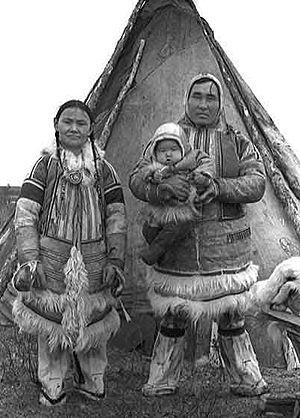
Les Nganassanes sont un peuple samoyède du Nord de la Sibérie centrale, dans le Kraï de Krasnoïarsk, au nord du cercle polaire.
La taïga, du russe тайга venant de l'altaï tayγa, aussi appelée forêt boréale ou encore forêt hudsonienne est l'un des principaux biomes terrestres. Fortement liée au climat subarctique, elle consiste en une formation végétale de type forestière parcourue par un vaste réseau lacustre résultant de l'érosion fluvioglaciaire. Sa végétation a la particularité d'être la plus vaste continuité boisée de la planète et occupe à elle seule 10 % des terres émergées. Elle couvre la majorité des territoires intérieurs de l'Alaska, du Canada, de la Scandinavie, de la Finlande, du Nord de l'Écosse, de la Russie, de l'Islande, de Saint-Pierre-et-Miquelon, du nord-ouest de la Chine et du nord de l'île d'Hokkaidō. Elle abrite une avifaune fortement diversifiée et sert de refuge à de nombreuses espèces animales par ailleurs menacées telles le loup, l'ours brun, le grizzli, l'ours kodiak, le lynx, le renard polaire, le castor, le glouton, le bison des bois, le renne ou encore l'élan.